Church of the Pater Noster

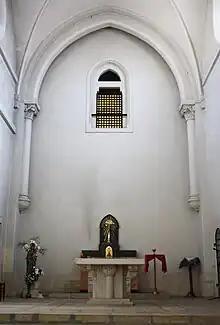
Altar of the modern Church of the Pater Noster

The 19th-century cloister is modelled on the Camposanto Monumentale in Pisa, Italy. It separates the partly reconstructed Byzantine church, which stands west of it, from the small 19th-century convent church, which stands east of it.